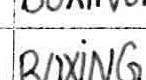
Label: boxing